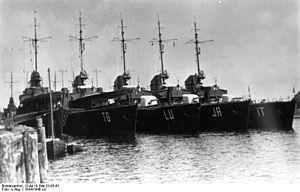
Le Tiger est un torpilleur de la classe Type 1924 de la Reichsmarine puis de la Kriegsmarine.
L'Iltis est un torpilleur de la classe Type 1924 de la Reichsmarine puis de la Kriegsmarine.